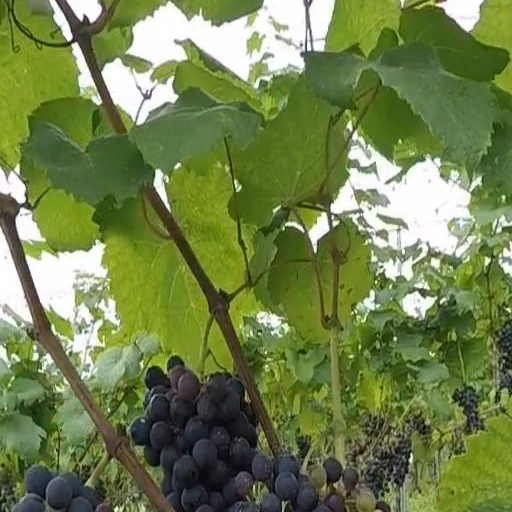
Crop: grape